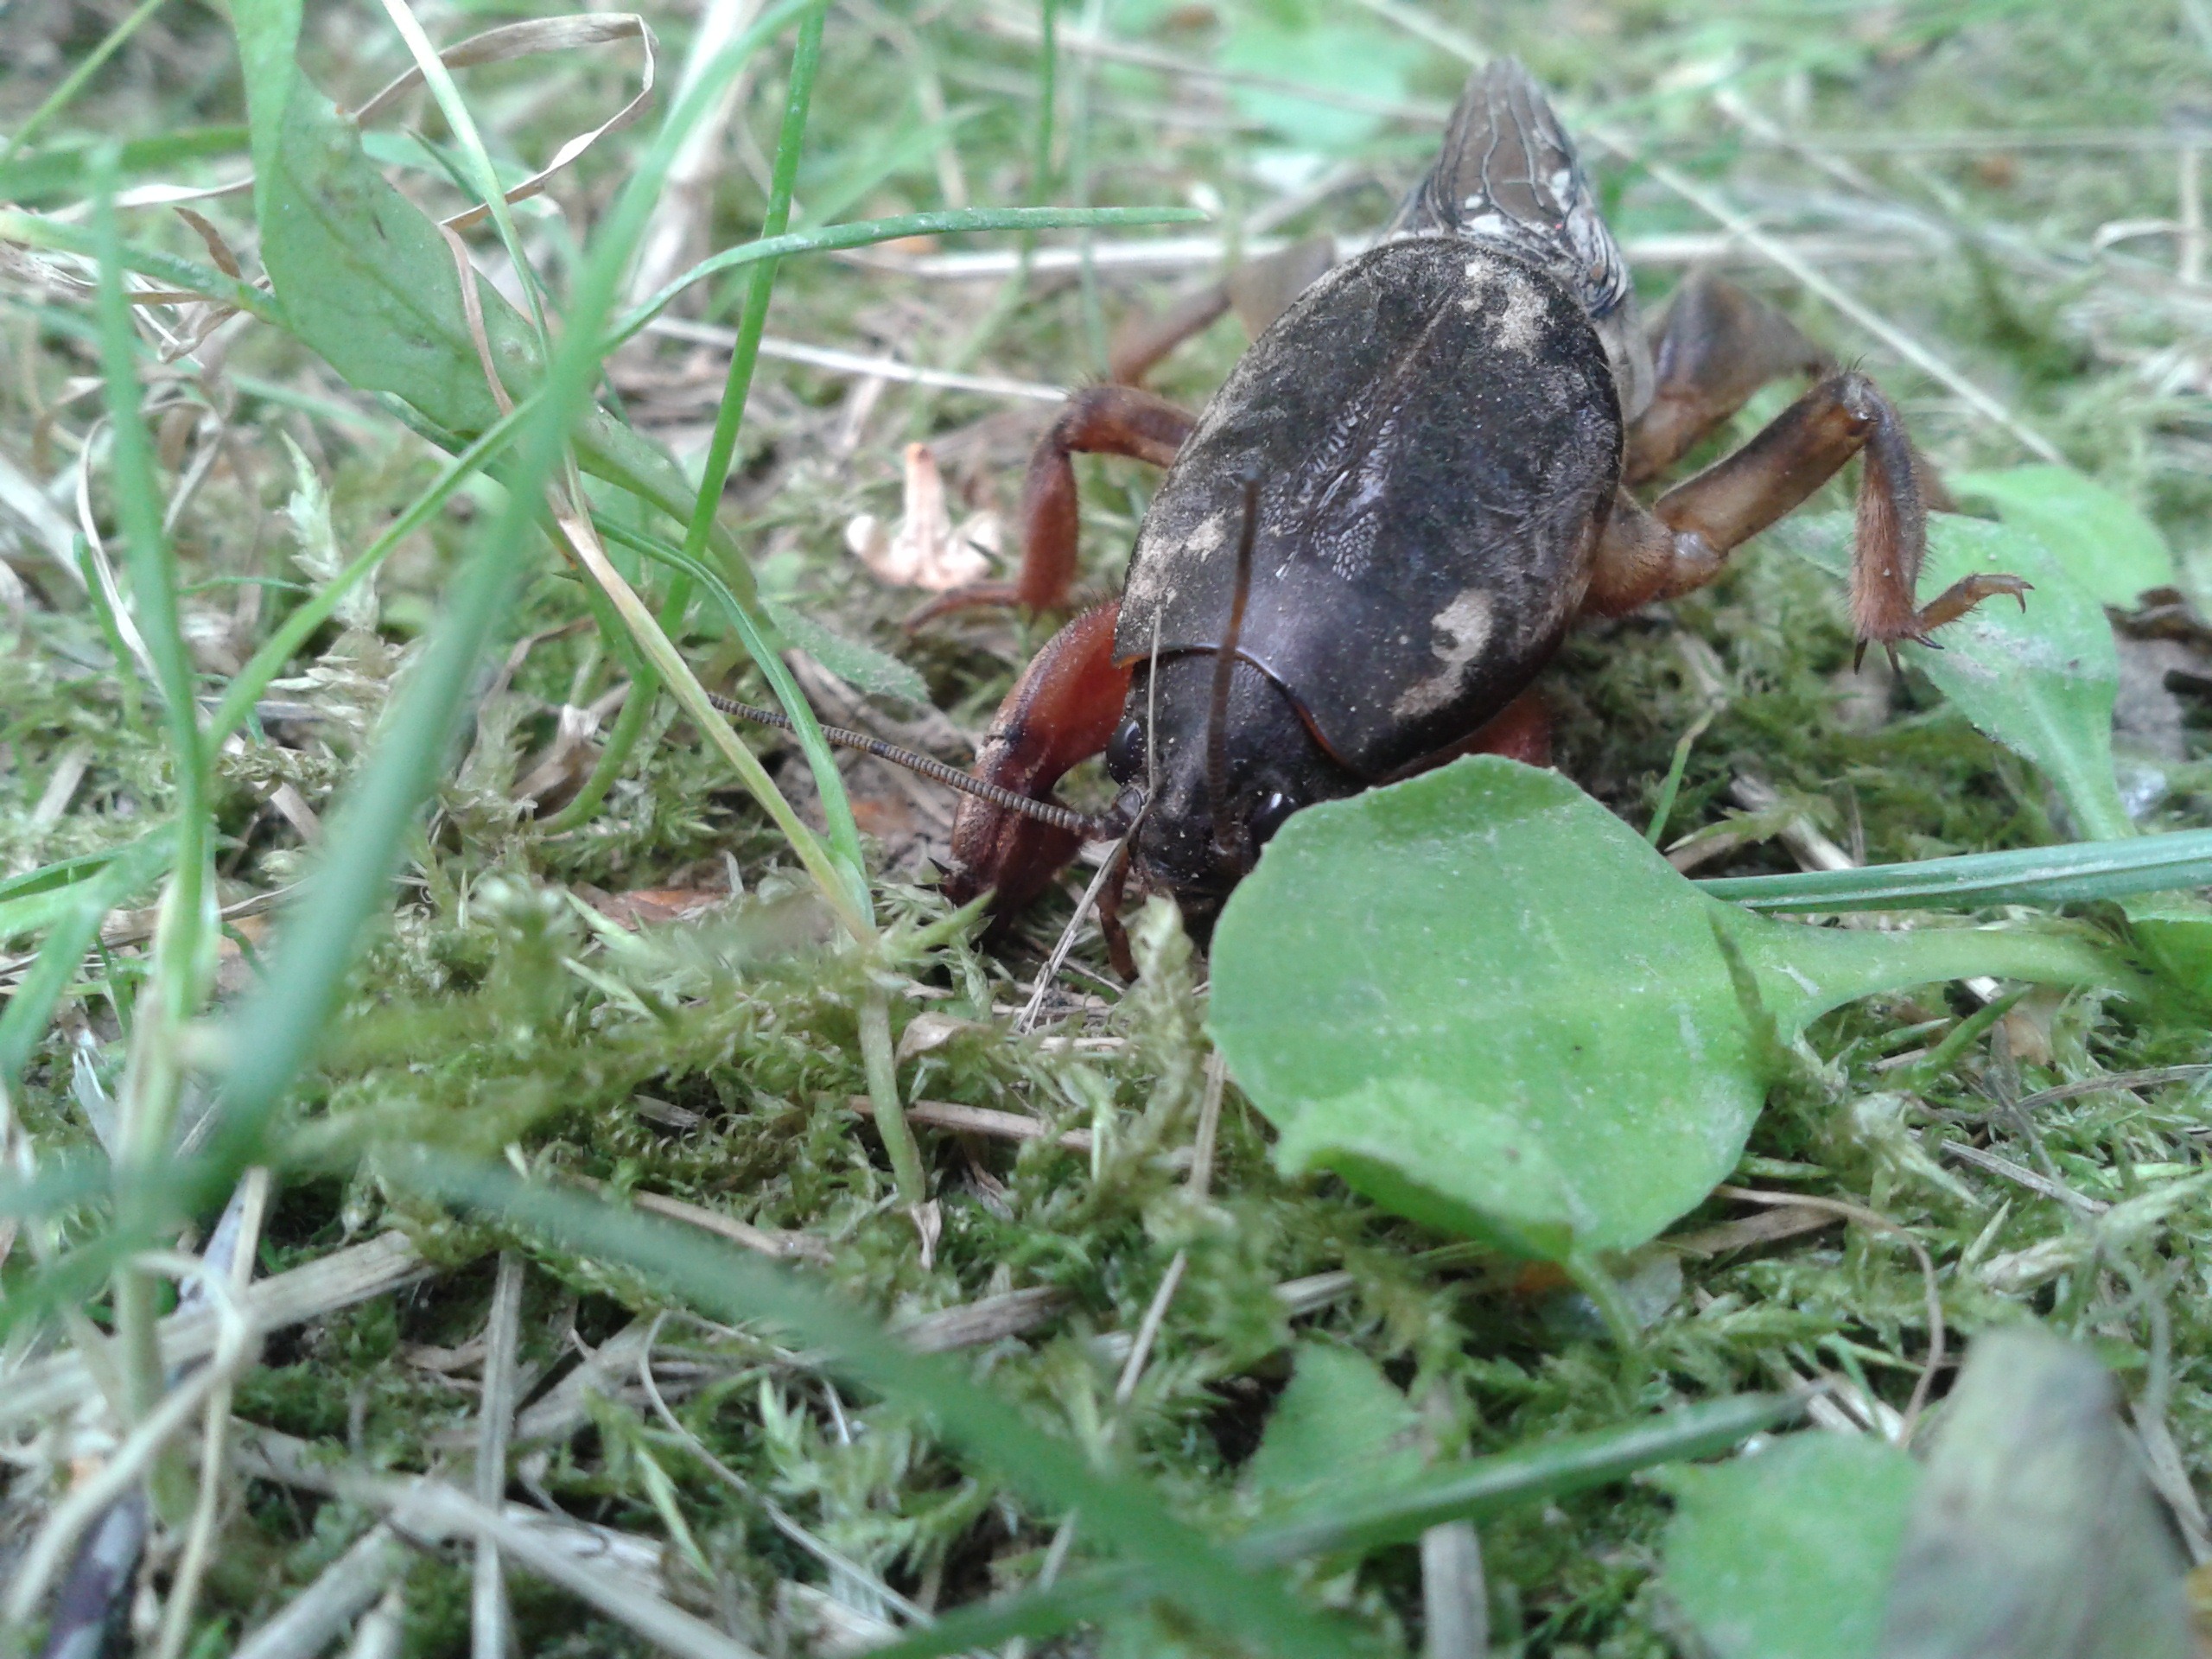
nature, grass, lawn, wildlife, insect, fauna, invertebrate, turku, pest, beetle, dung beetle, true bugs, podjadek